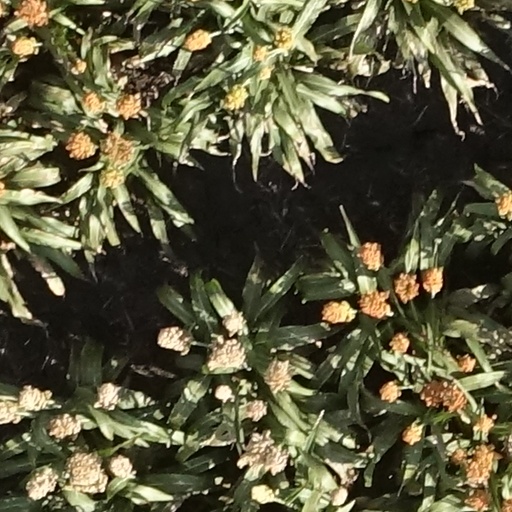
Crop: sorghum